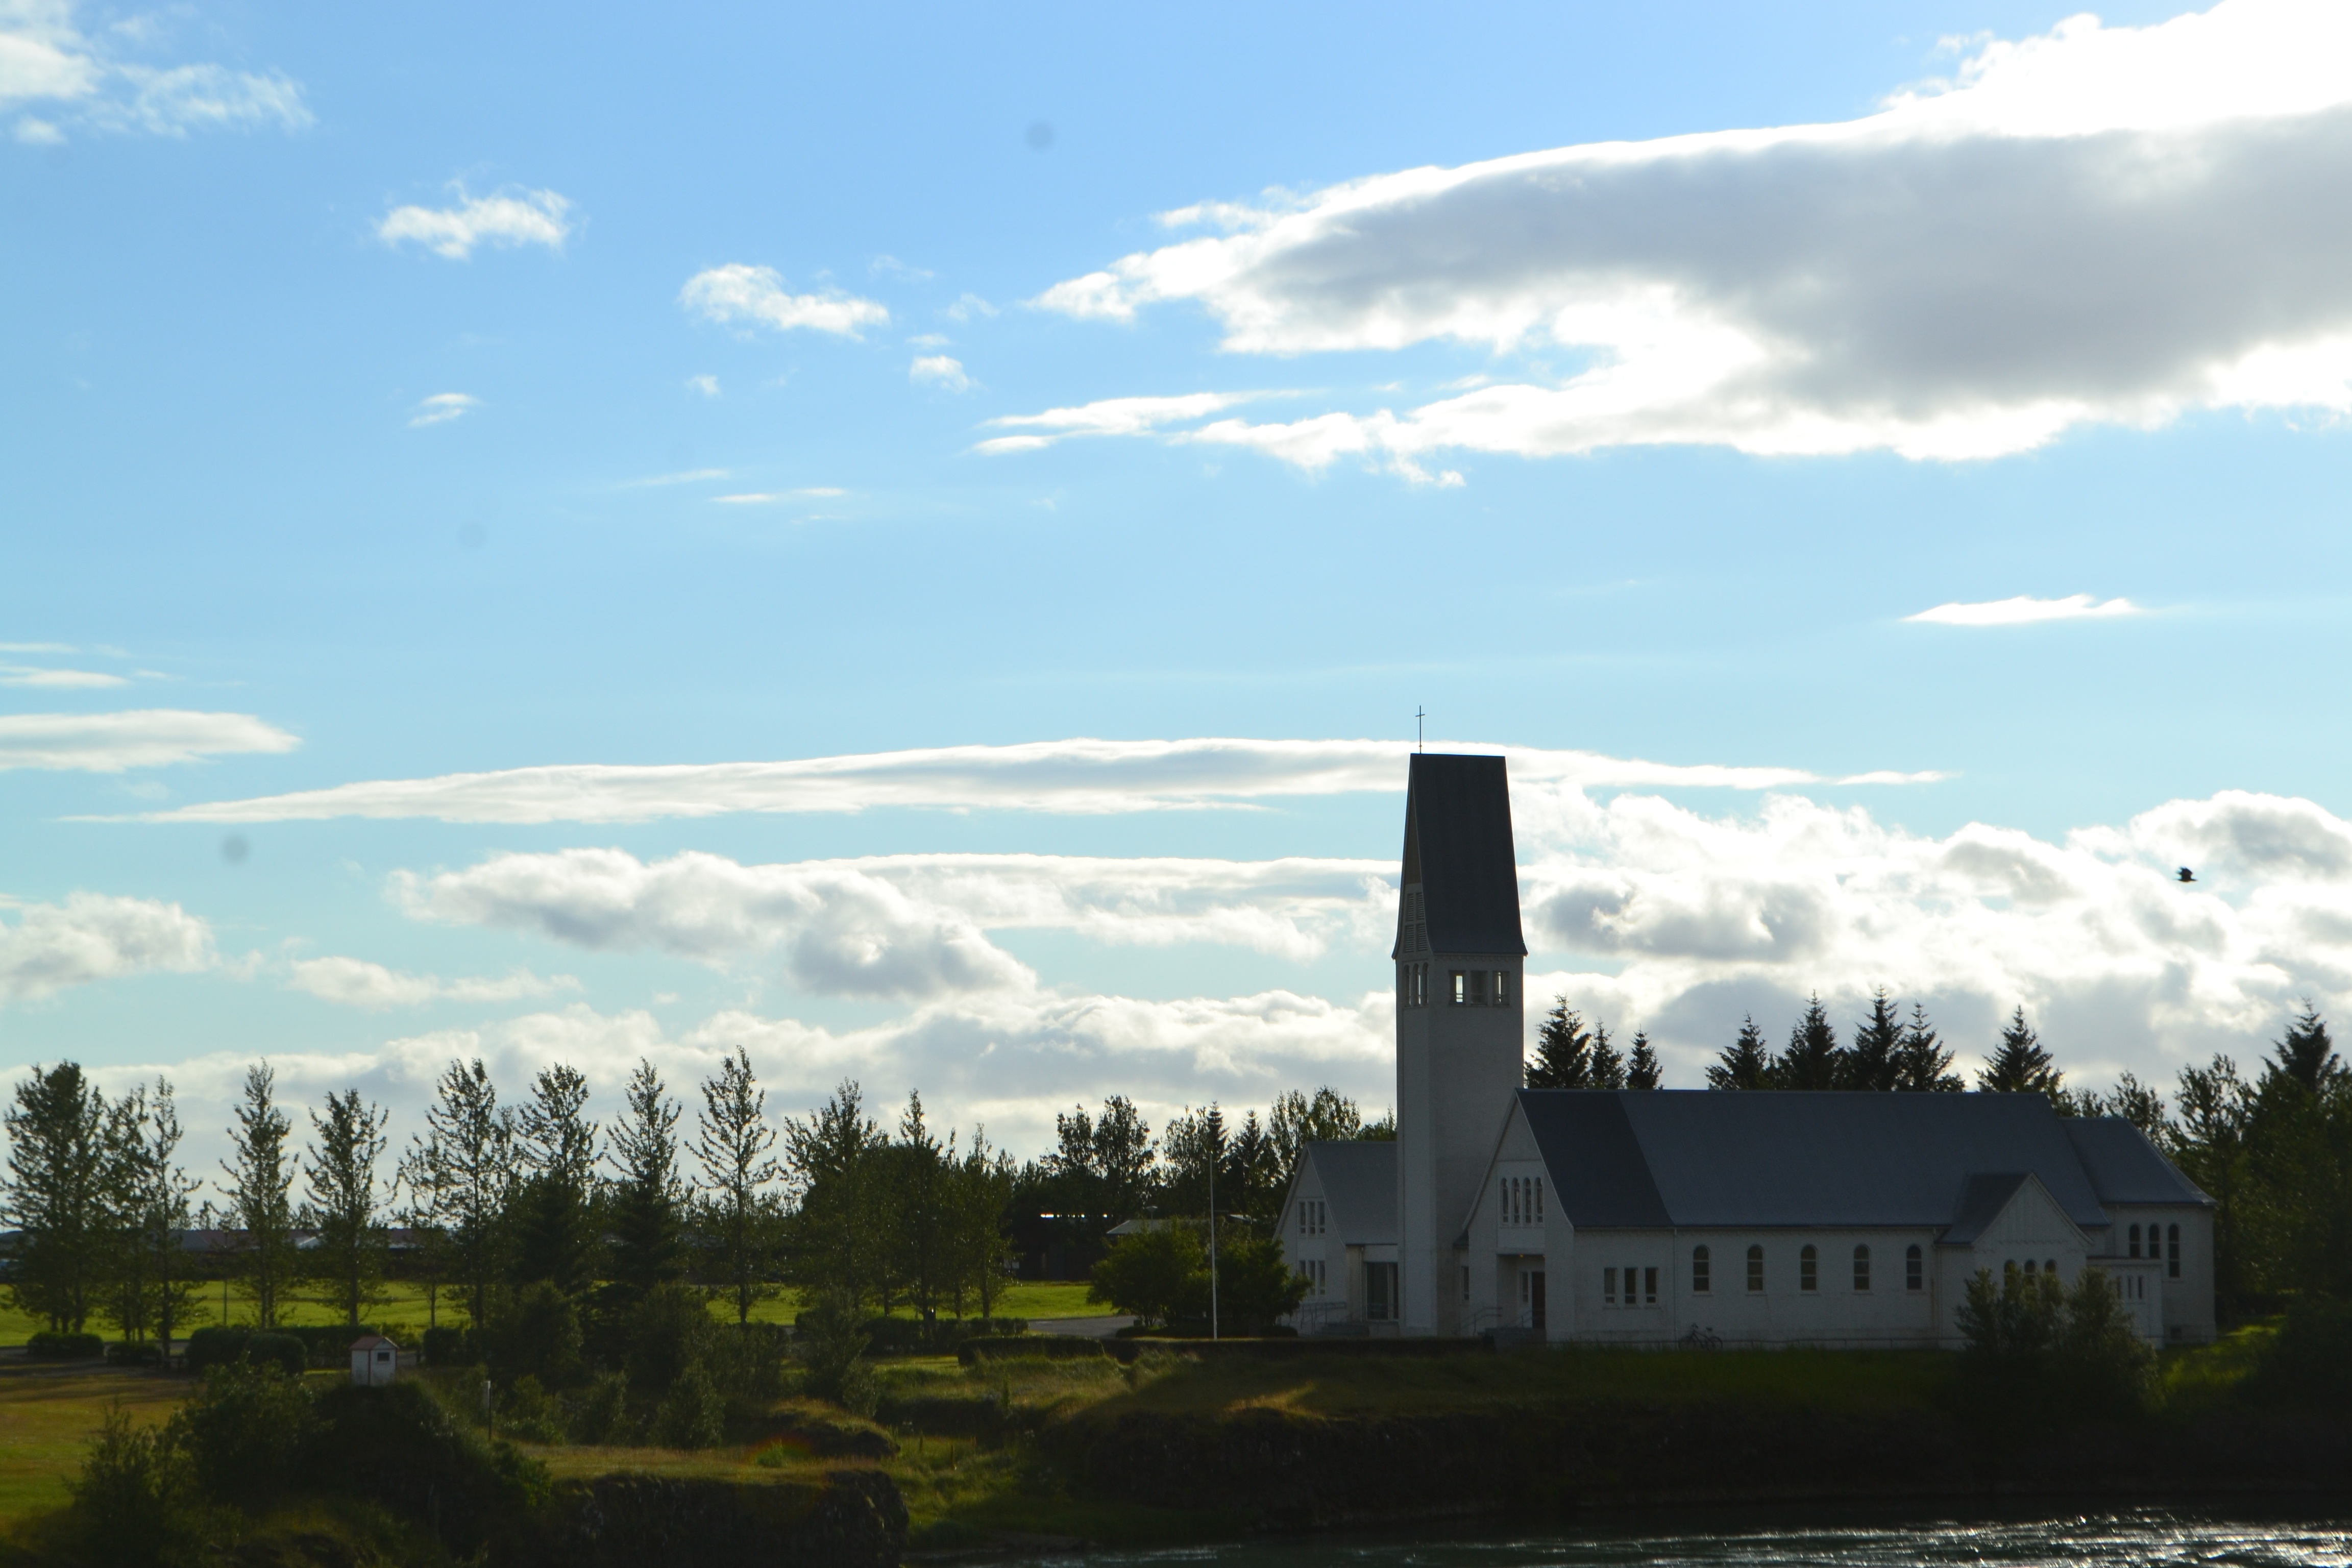
cloud, sky, skyline, sunlight, wind, tower, landmark